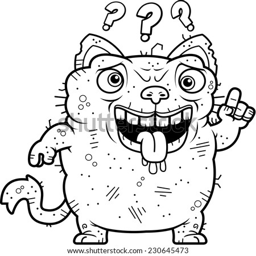
a cartoon illustration of an ugly cat looking confused .